Carbon accounting

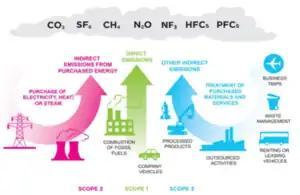
Depiction of carbon accounting using the WRI-Greenhouse Gas Protocol classification of emissions into three categories: Scope 1, 2, and 3. Additional downstream Scope 3 sources are shown on WRI's website.

Carbon accounting (or greenhouse gas accounting) is a framework of methods to measure and track how much greenhouse gas (GHG) an organization emits. It can also be used to track projects or actions to reduce emissions in sectors such as forestry or renewable energy. Corporations, cities and other groups use these techniques to help limit climate change. Organizations will often set an emissions baseline, create targets for reducing emissions, and track progress towards them. The accounting methods enable them to do this in a more consistent and transparent manner.